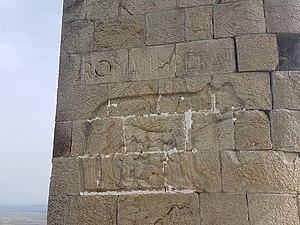
Le monument fasciste de Gorgora, connu localement sous le nom de stèle de Mussolini, est un mémorial construit sur une colline dominant la ville de Gorgora, sur la rive nord du lac Tana, après les combats ayant permis à l'Italie fasciste de s'emparer de la région en mars-avril 1936.